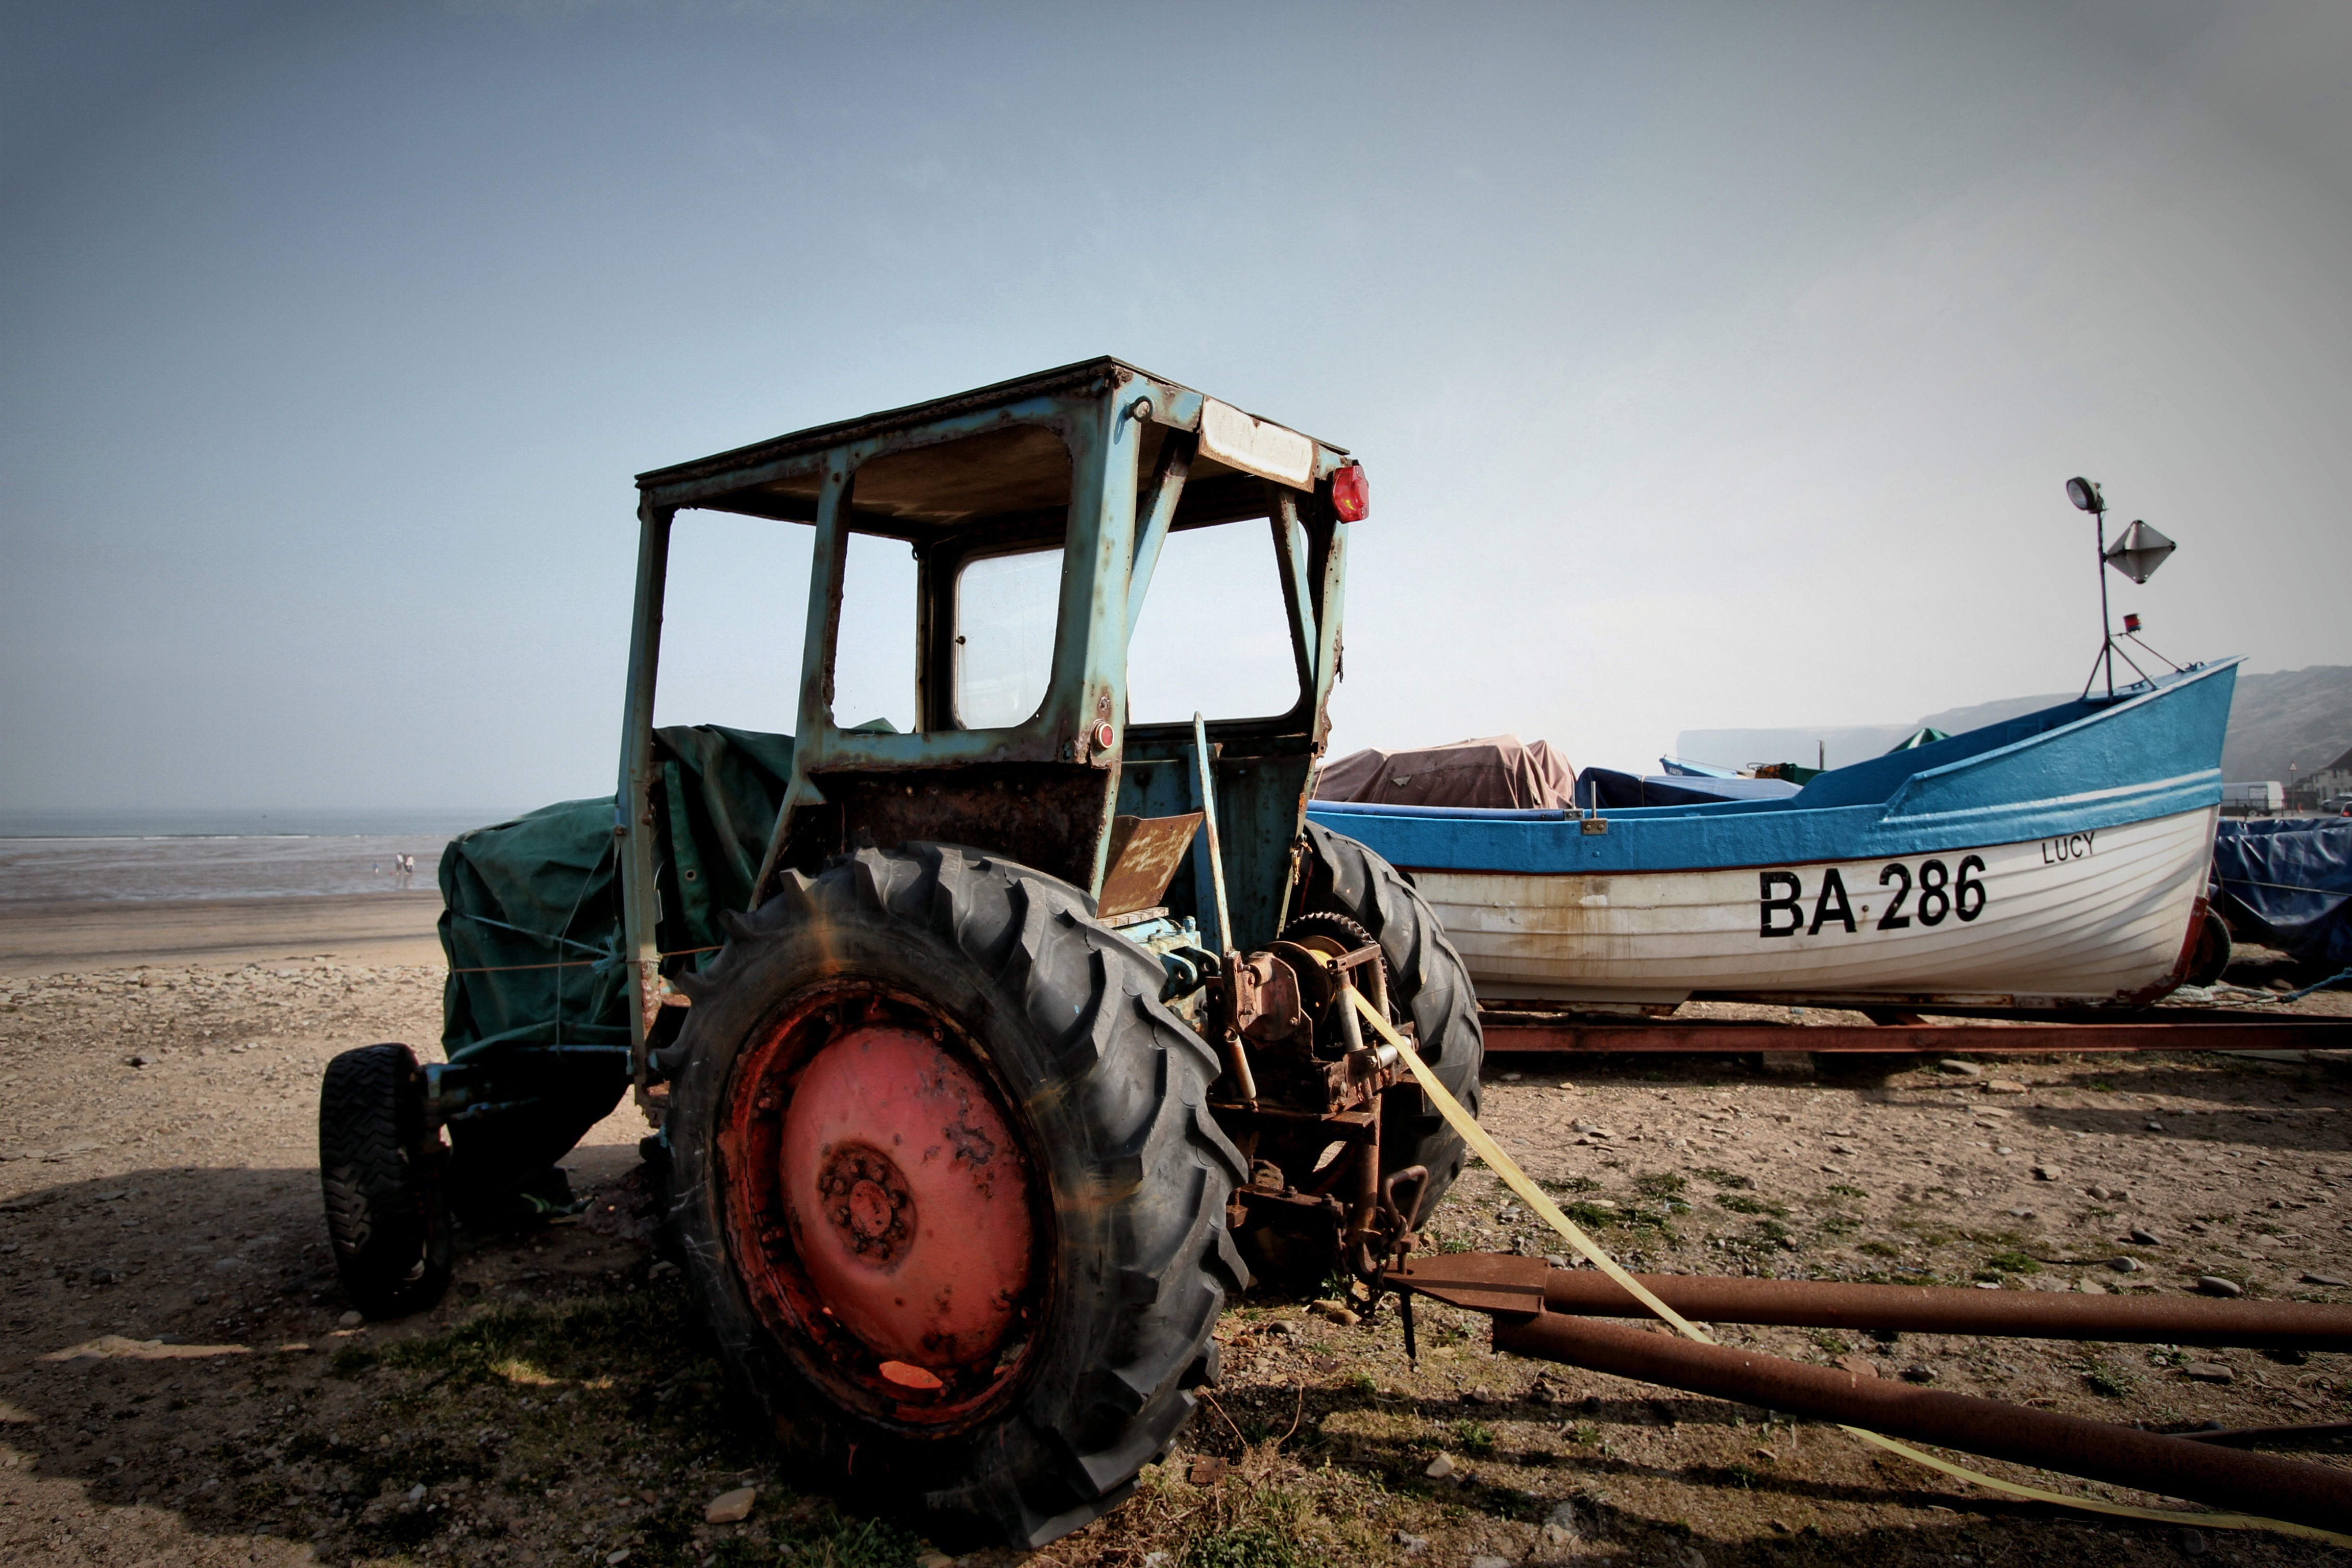
tractor, vintage, antique, old, transport, vehicle, industrial, machinery, agriculture, rusty, saltburn, agricultural machinery, corroded, off roading